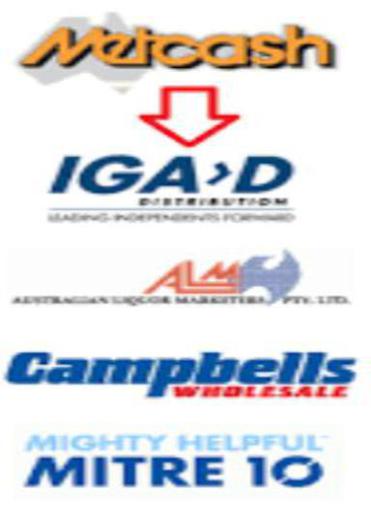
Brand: metcash
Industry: Others